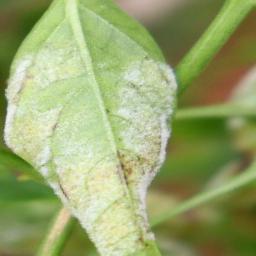
Label: powdery mildew